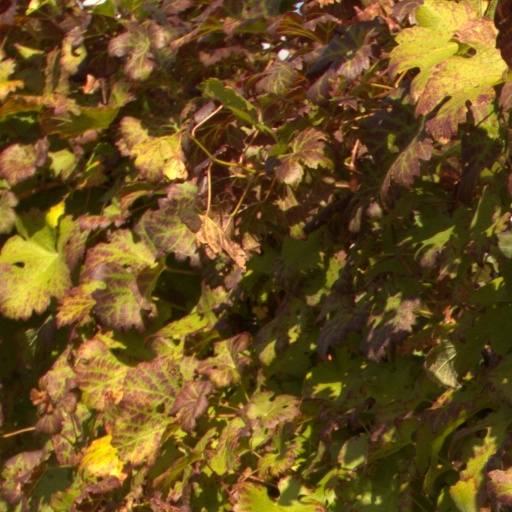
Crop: grape